Grigore T. Popa

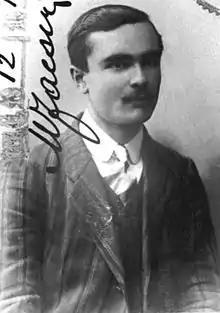
Popa's student card photograph, "ca." 1910

In July 1918, he married Florica Cernătescu, a university classmate. A native of Huși, her maternal grandfather was the chemist Petru Poni. Also trained by Rainer and herself a decorated wartime physician, she went on to become associate professor of Histology and his closest scientific collaborator over the years. The couple had two sons and two daughters. Popa eventually followed Rainer to the University of Bucharest's medical faculty in 1920, and was appointed assistant professor. With Rainer as his doctoral advisor, Popa completed his docent degree, describing the functional structure of the dura mater. Over the course of his career, his students included some twenty-two university professors and Romanian Academy members, among them George Emil Palade and Constantin Bălăceanu-Stolnici.